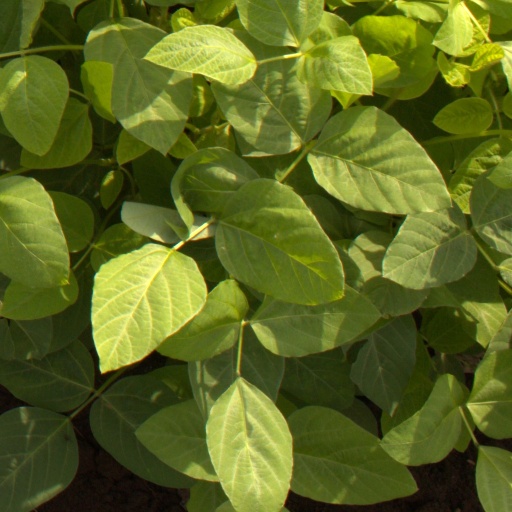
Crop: soybean